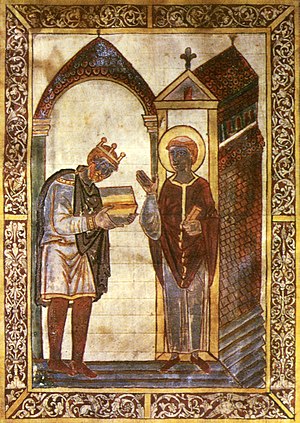
Adalstein af England
Adalstein af England blev født omkring år 895 i Wessex i England og døde 27. oktober 939. Han blev gravlagt i klosteret Malmesbury Abbey i Wiltshire.